Suicide Squad (2016 film)

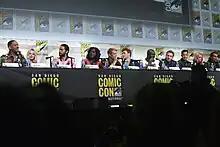
Cast of "Suicide Squad" at the 2016 San Diego Comic-Con. From left to right: Will Smith, Margot Robbie, Jared Leto, Viola Davis, Joel Kinnaman, Scott Eastwood, Adewale Akinnuoye-Agbaje, Jai Courtney, Jay Hernandez, Cara Delevingne, and Adam Beach

Additionally, Ben Affleck and Ezra Miller reprise their respective roles of Bruce Wayne / Batman and Barry Allen / The Flash from ""; with Affleck's appearance being an uncredited supporting role and Miller's appearance being a cameo role. Alain Chanoine portrays Incubus, the brother of Enchantress, who possesses the body of a businessman in Midway City in order to have a physical form. Jim Parrack and Common appear as the Joker's henchmen, Jonny Frost and Monster T, respectively. David Harbour portrays government official Dexter Tolliver, Alex Meraz portrays Navy SEAL Gomez, and Matt Baram portrays Dr. Van Criss, a scientist at Wayne Enterprises' branch Van Criss Laboratories. Shailyn Pierre-Dixon plays Zoe Lawton, Deadshot's daughter, and Corina Calderon plays Grace Santana, Diablo's wife. David Ayer, writer and director of the film, makes a cameo appearance as a Belle Reve officer.